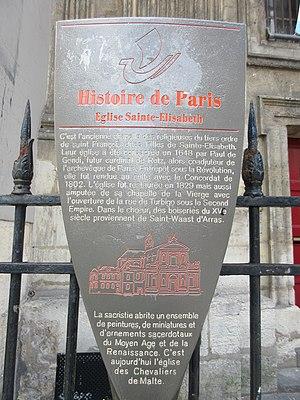
Panneau Histoire de Paris
Les panneaux « Histoire de Paris » sont des panneaux d'information installés dans les rues de Paris devant certains des monuments parisiens.
L'église Sainte-Élisabeth-de-Hongrie est un édifice religieux situé à Paris, datant des XVIIᵉ et XIXᵉ siècles. Tout d'abord chapelle du monastère des religieuses du Tiers-Ordre de saint François puis église paroissiale catholique du quartier du Temple et église conventuelle de l'ordre souverain de Malte à Paris.
La rue du Temple est une des plus vieilles rues de Paris, située entre les 3ᵉ et 4ᵉ arrondissements, dans le quartier du Marais.